Bellamy Young

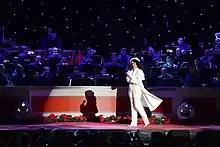
Young performing at the National Christmas Tree Lighting in Washington, D.C. in December 2015

Young is a registered Democrat. Along with several of her "Scandal" cast mates, Young headlined at a fundraiser event for Hillary Clinton in April 2016. From August through November 2016, Young hit the campaign trail for Clinton and visited several states. As part of the Obama administration legacy, in 2016, Young appeared in 'Women Film' by The United States of Women along with several other public figures. After performing at the 2015 National Christmas Tree Lighting, it was announced that in 2016 Young would be co-ambassador, along with Chelsea Clinton, of the Trust for the National Mall.